Kendenup, Western Australia

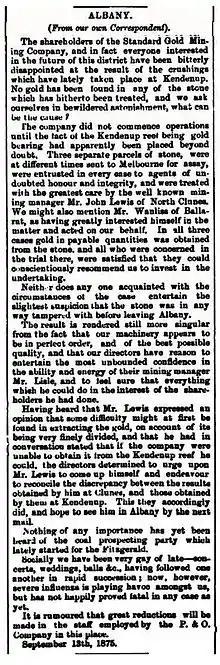
Report of discovery and disappointment, from "The Western Australian Times", 21 September 1875

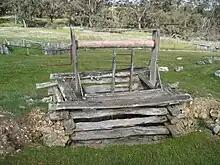
Remains of the old gold mine on Jellicoe Road, south of the townsite

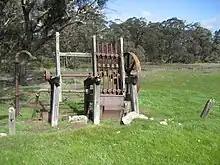
Battery nearby, used for crushing the ore

On 20 July 1869, the Government of Western Australia offered a payment of £5,000 in the "Government Gazette" for the discovery of payable gold. Hassell submitted stone samples from Kendenup in 1872 and was told that they were gold bearing. A five-ton consignment was sent to Victoria for crushing and returned four ounces of gold.